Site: brandenburg
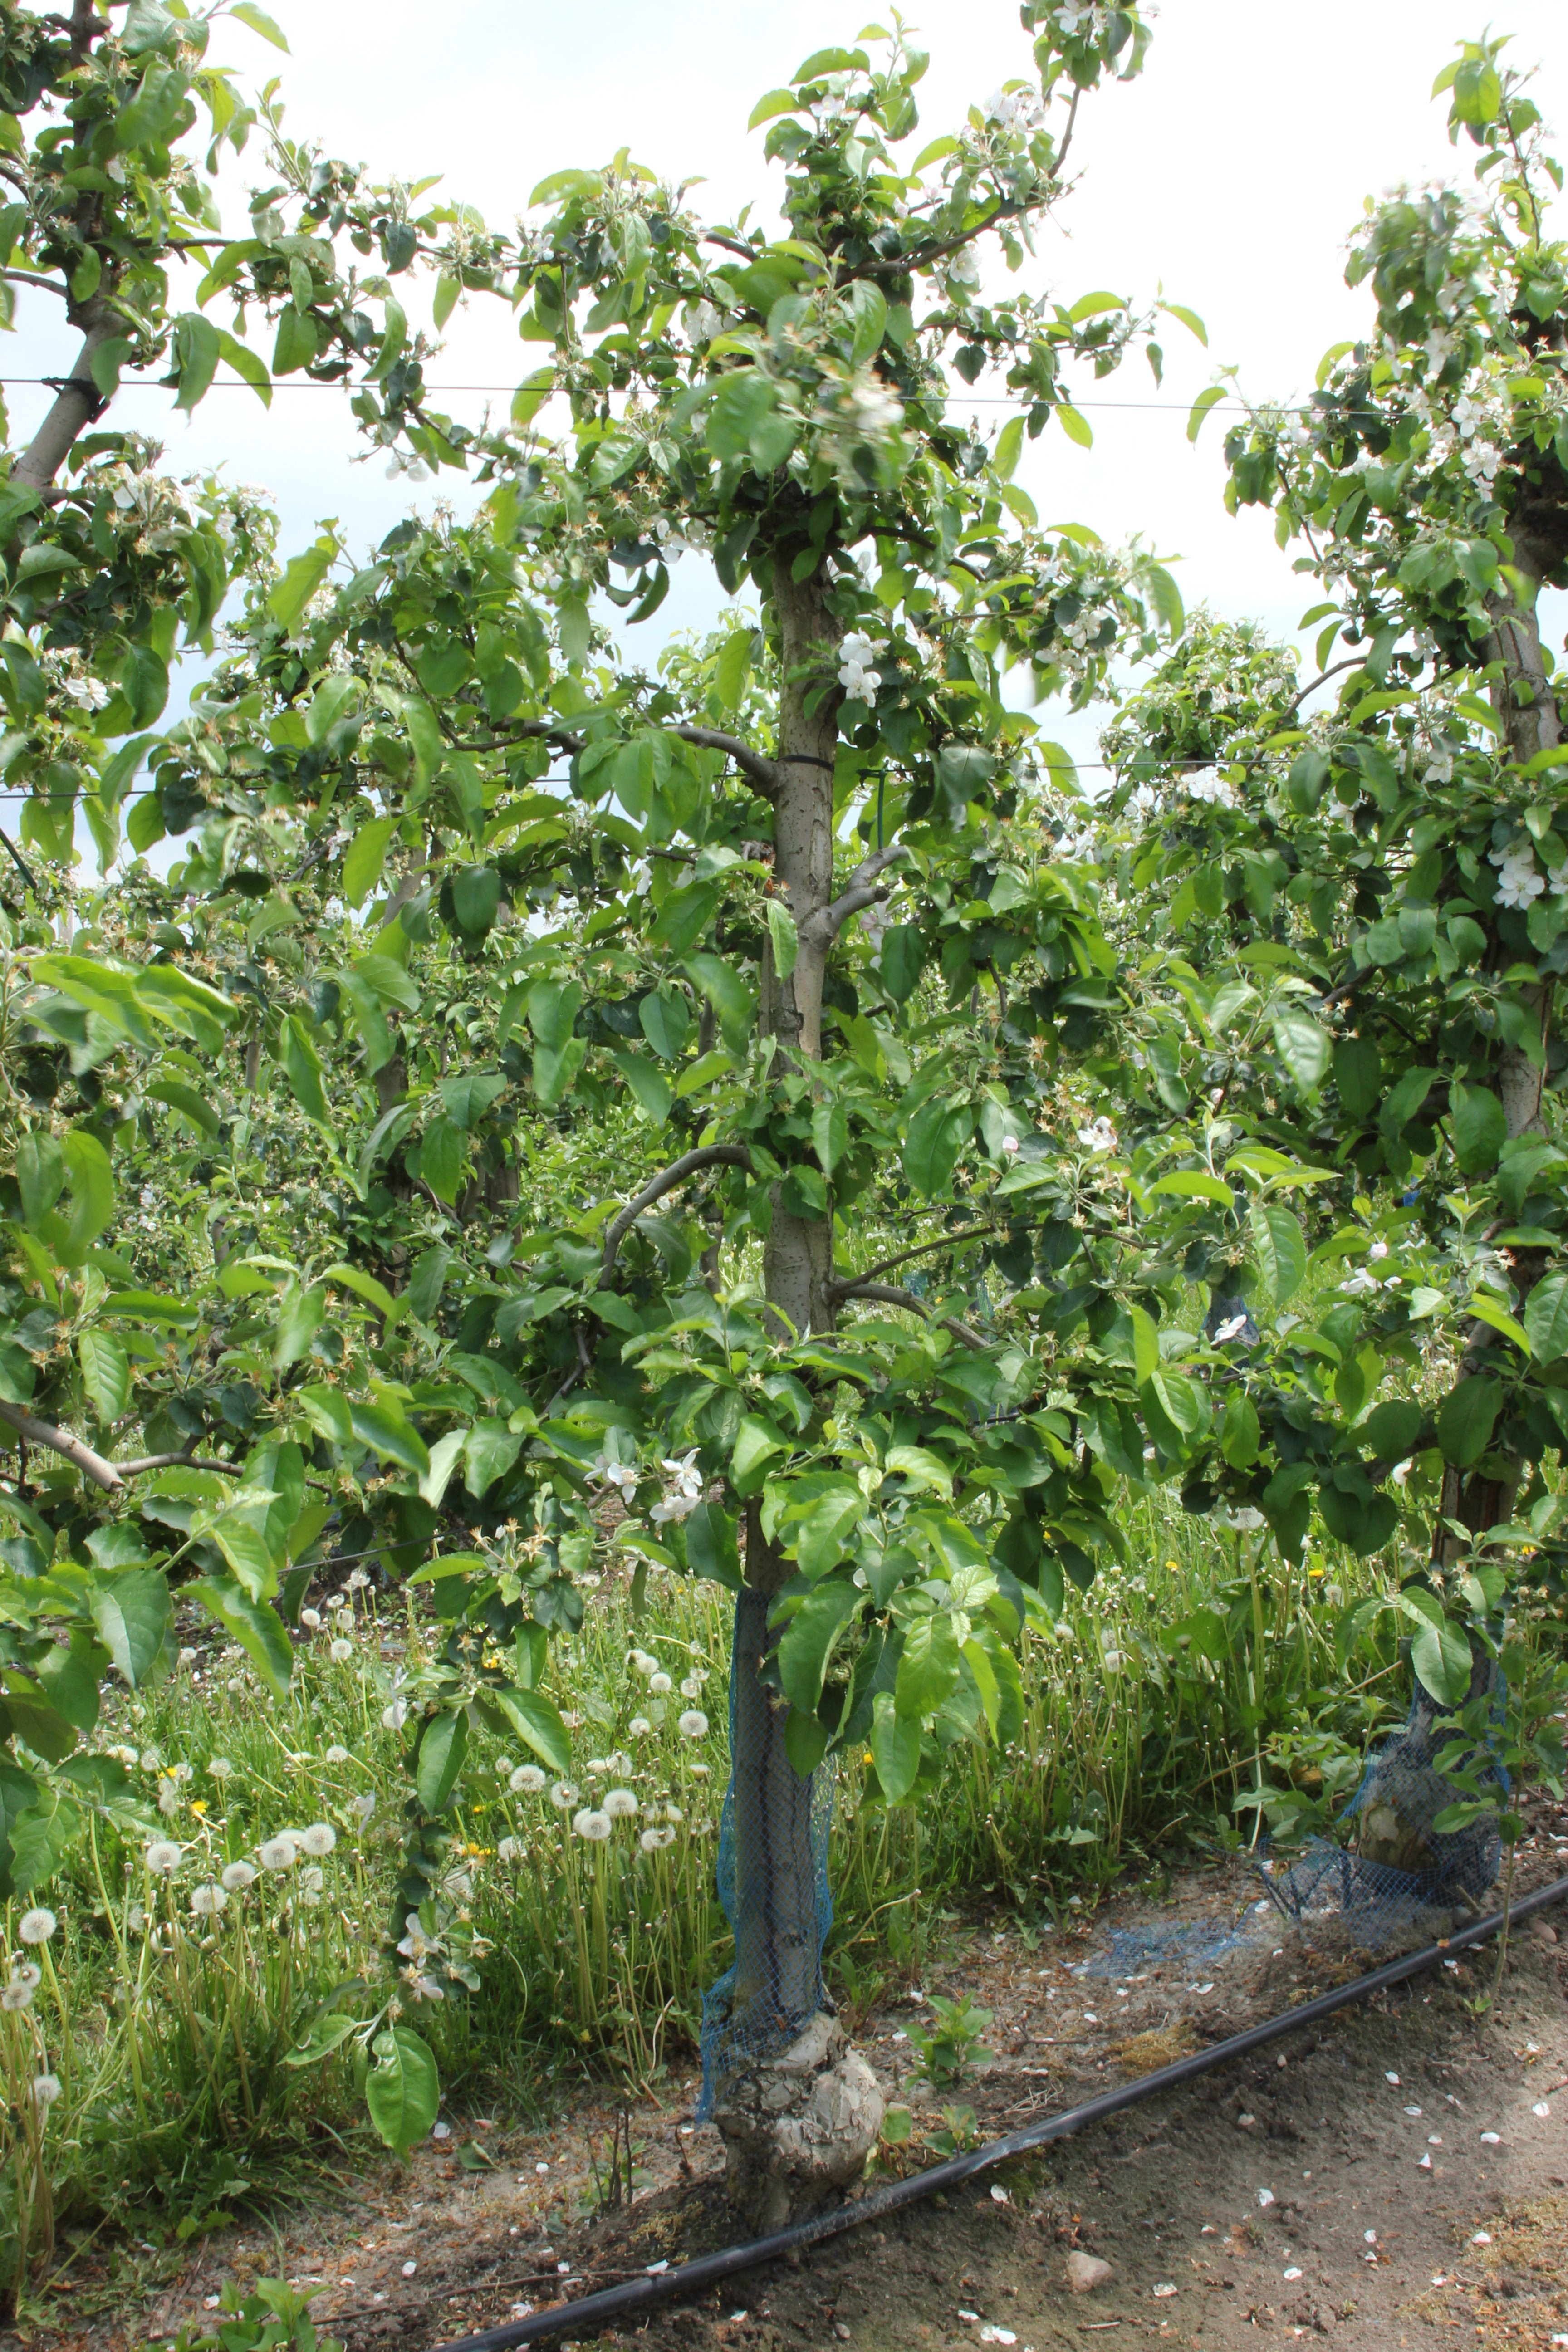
Growth stage (BBCH 67): Flowering